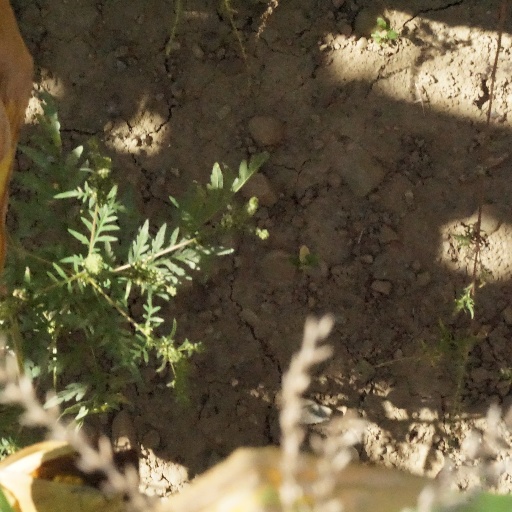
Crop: maize; corn